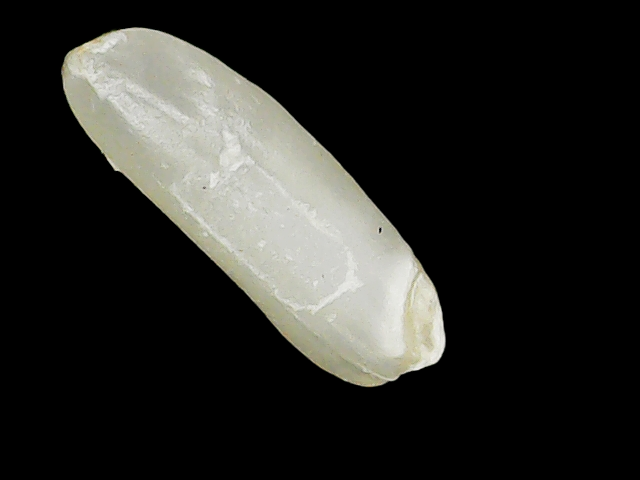
Rice variety: Binadhan24